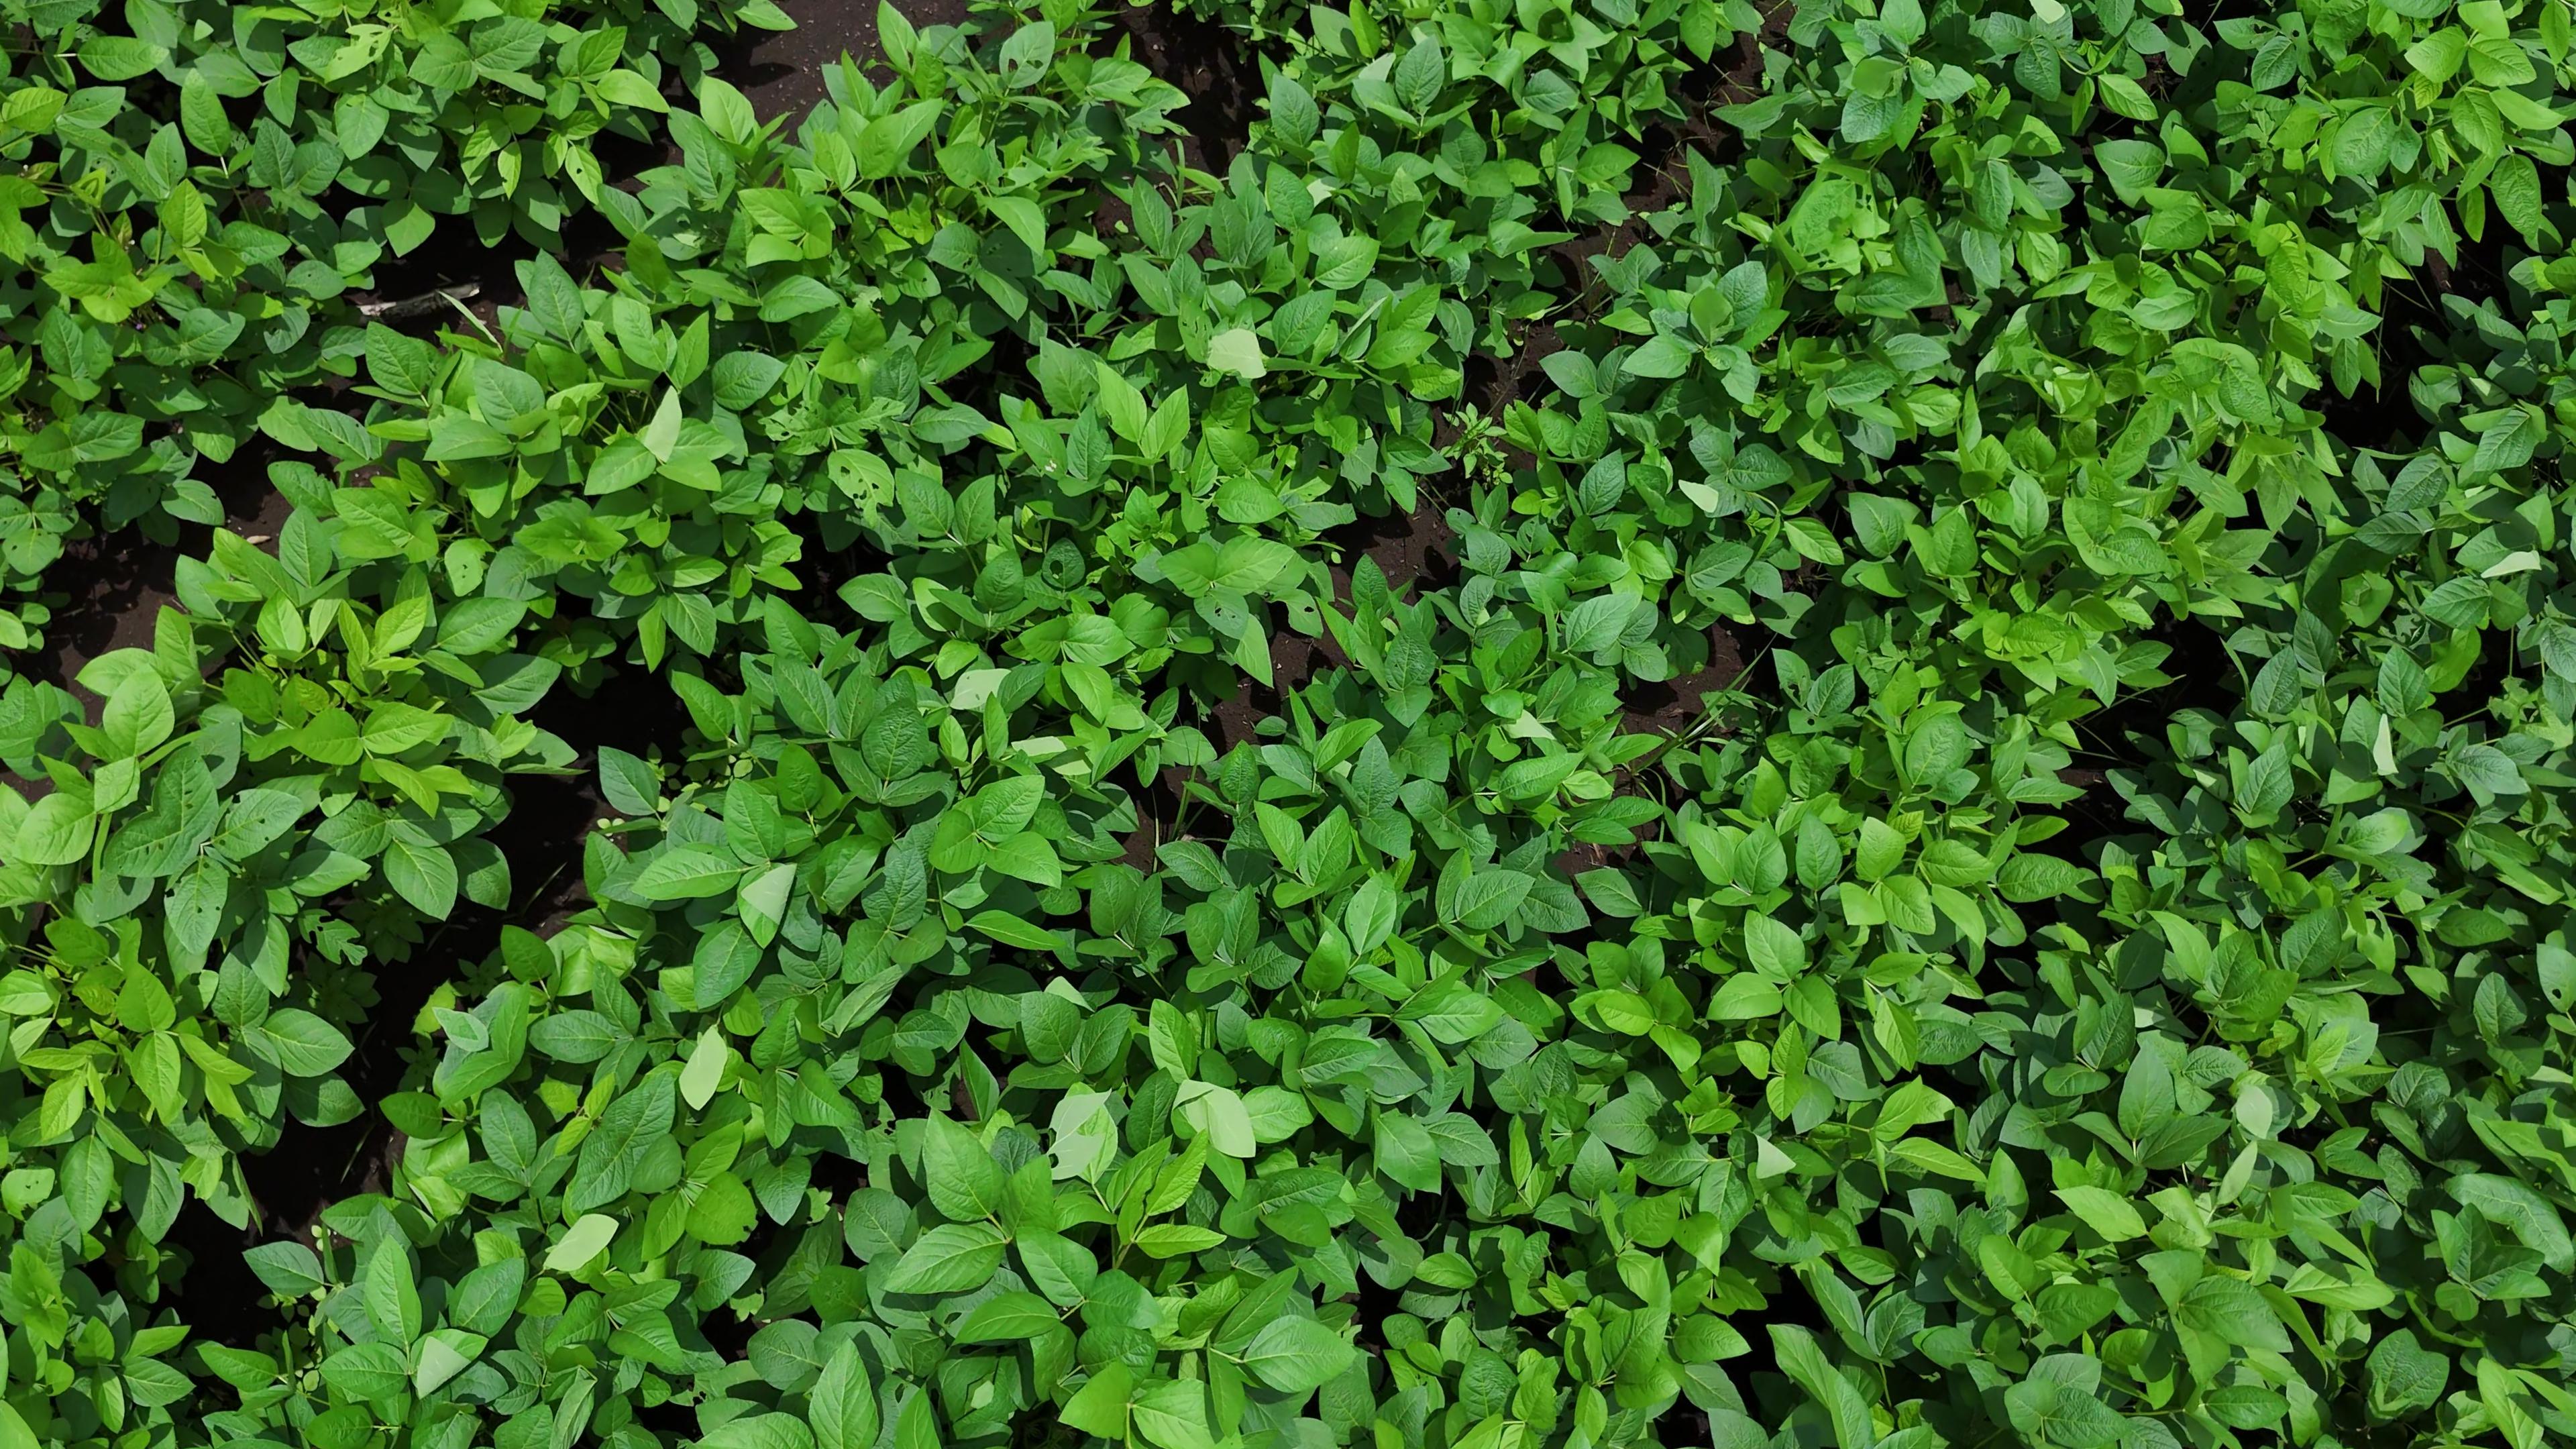
Label: Healthy